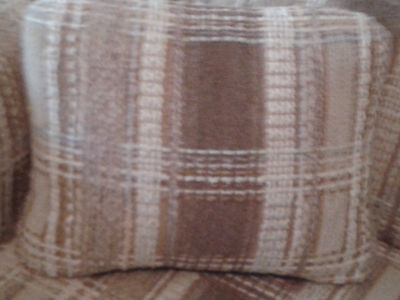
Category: sofa